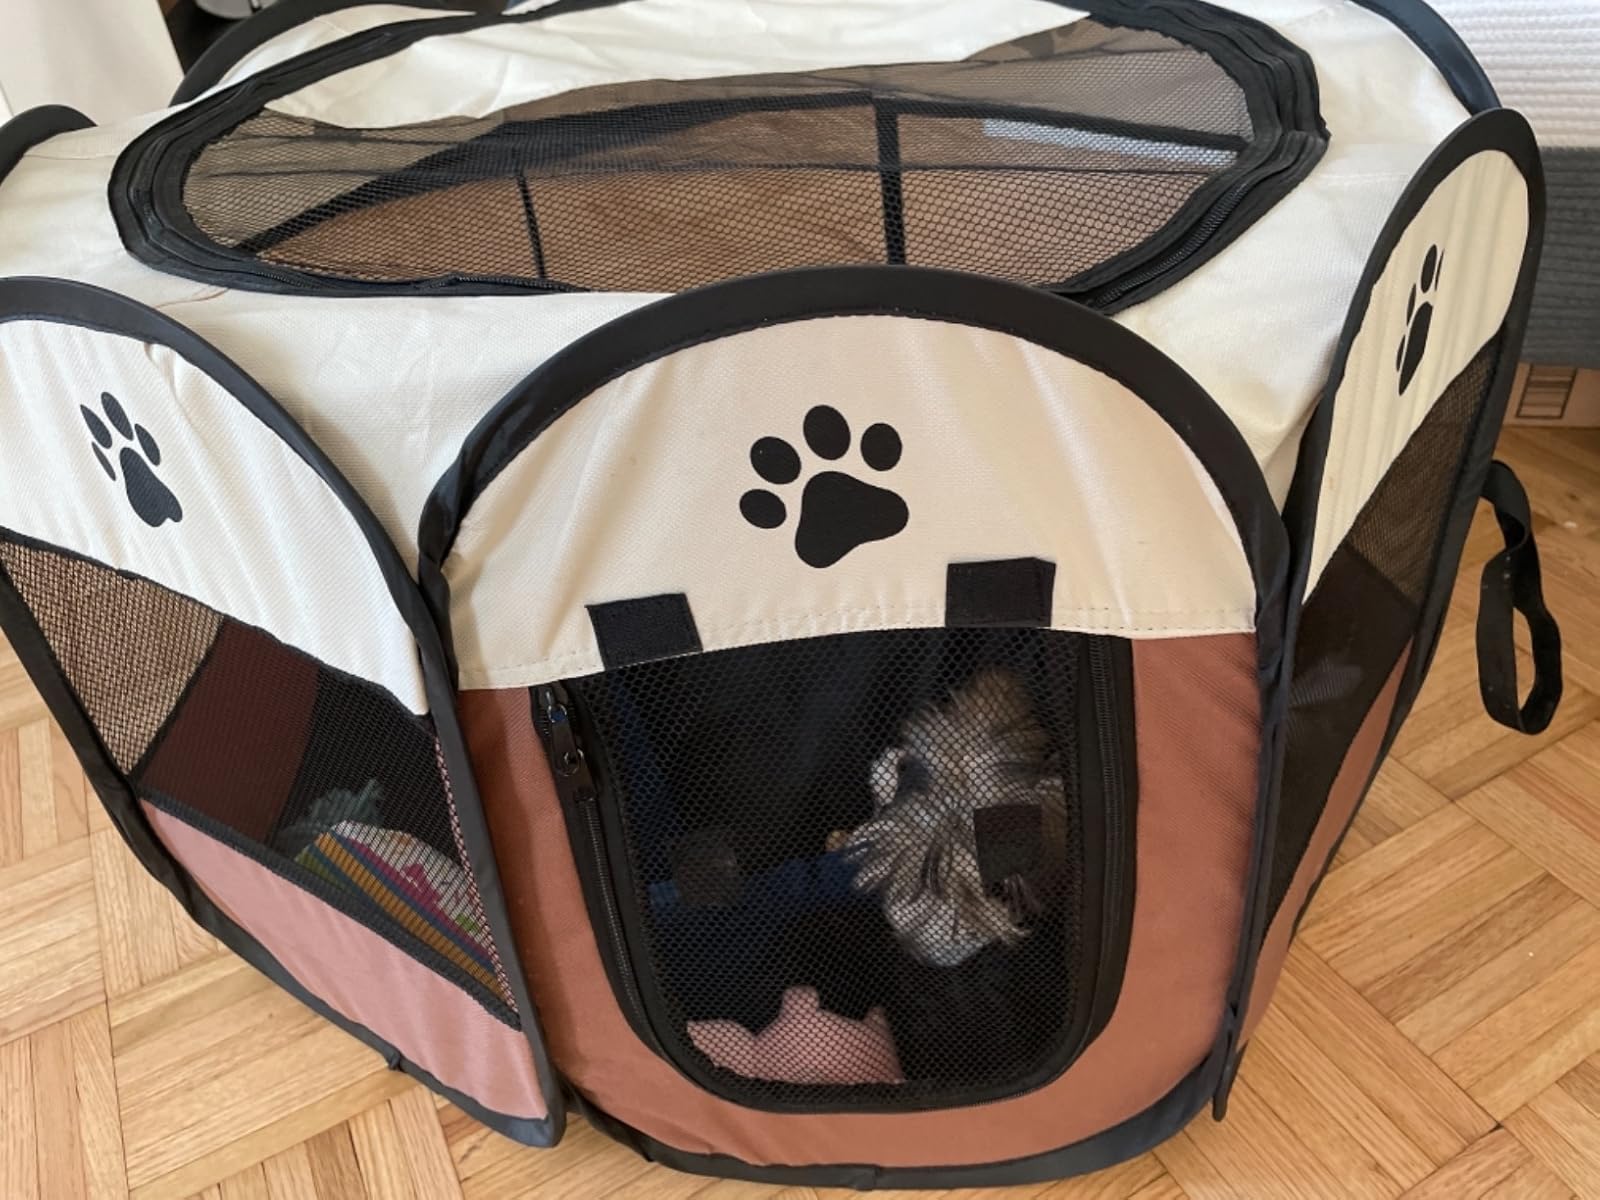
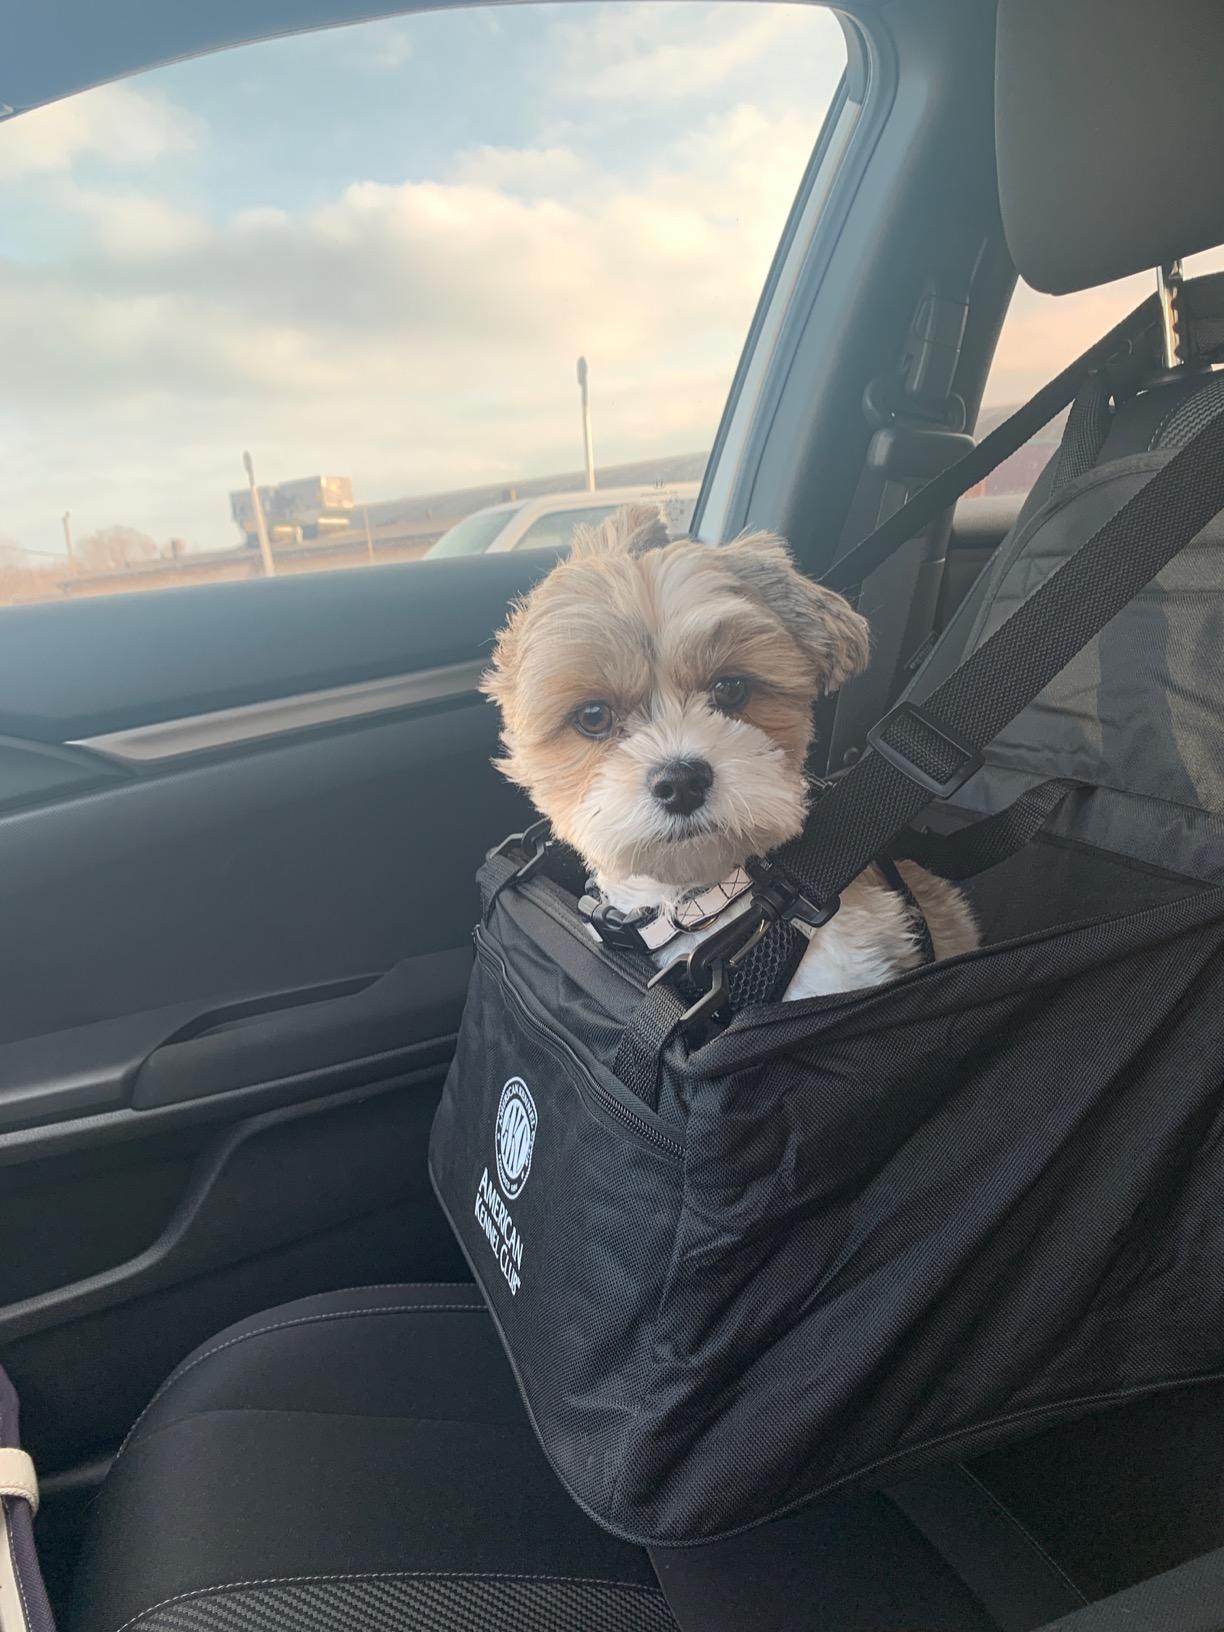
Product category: items_kennel
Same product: no